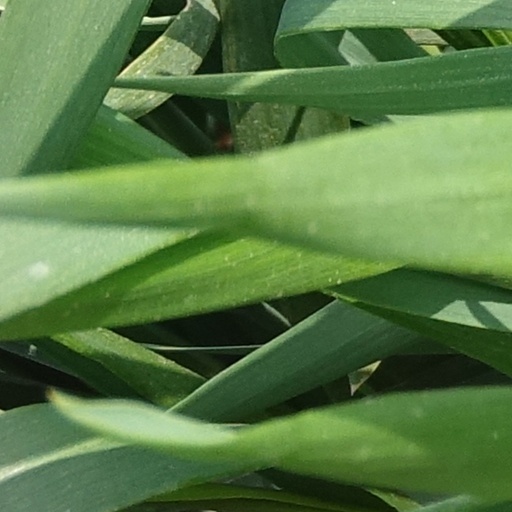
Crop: wheat